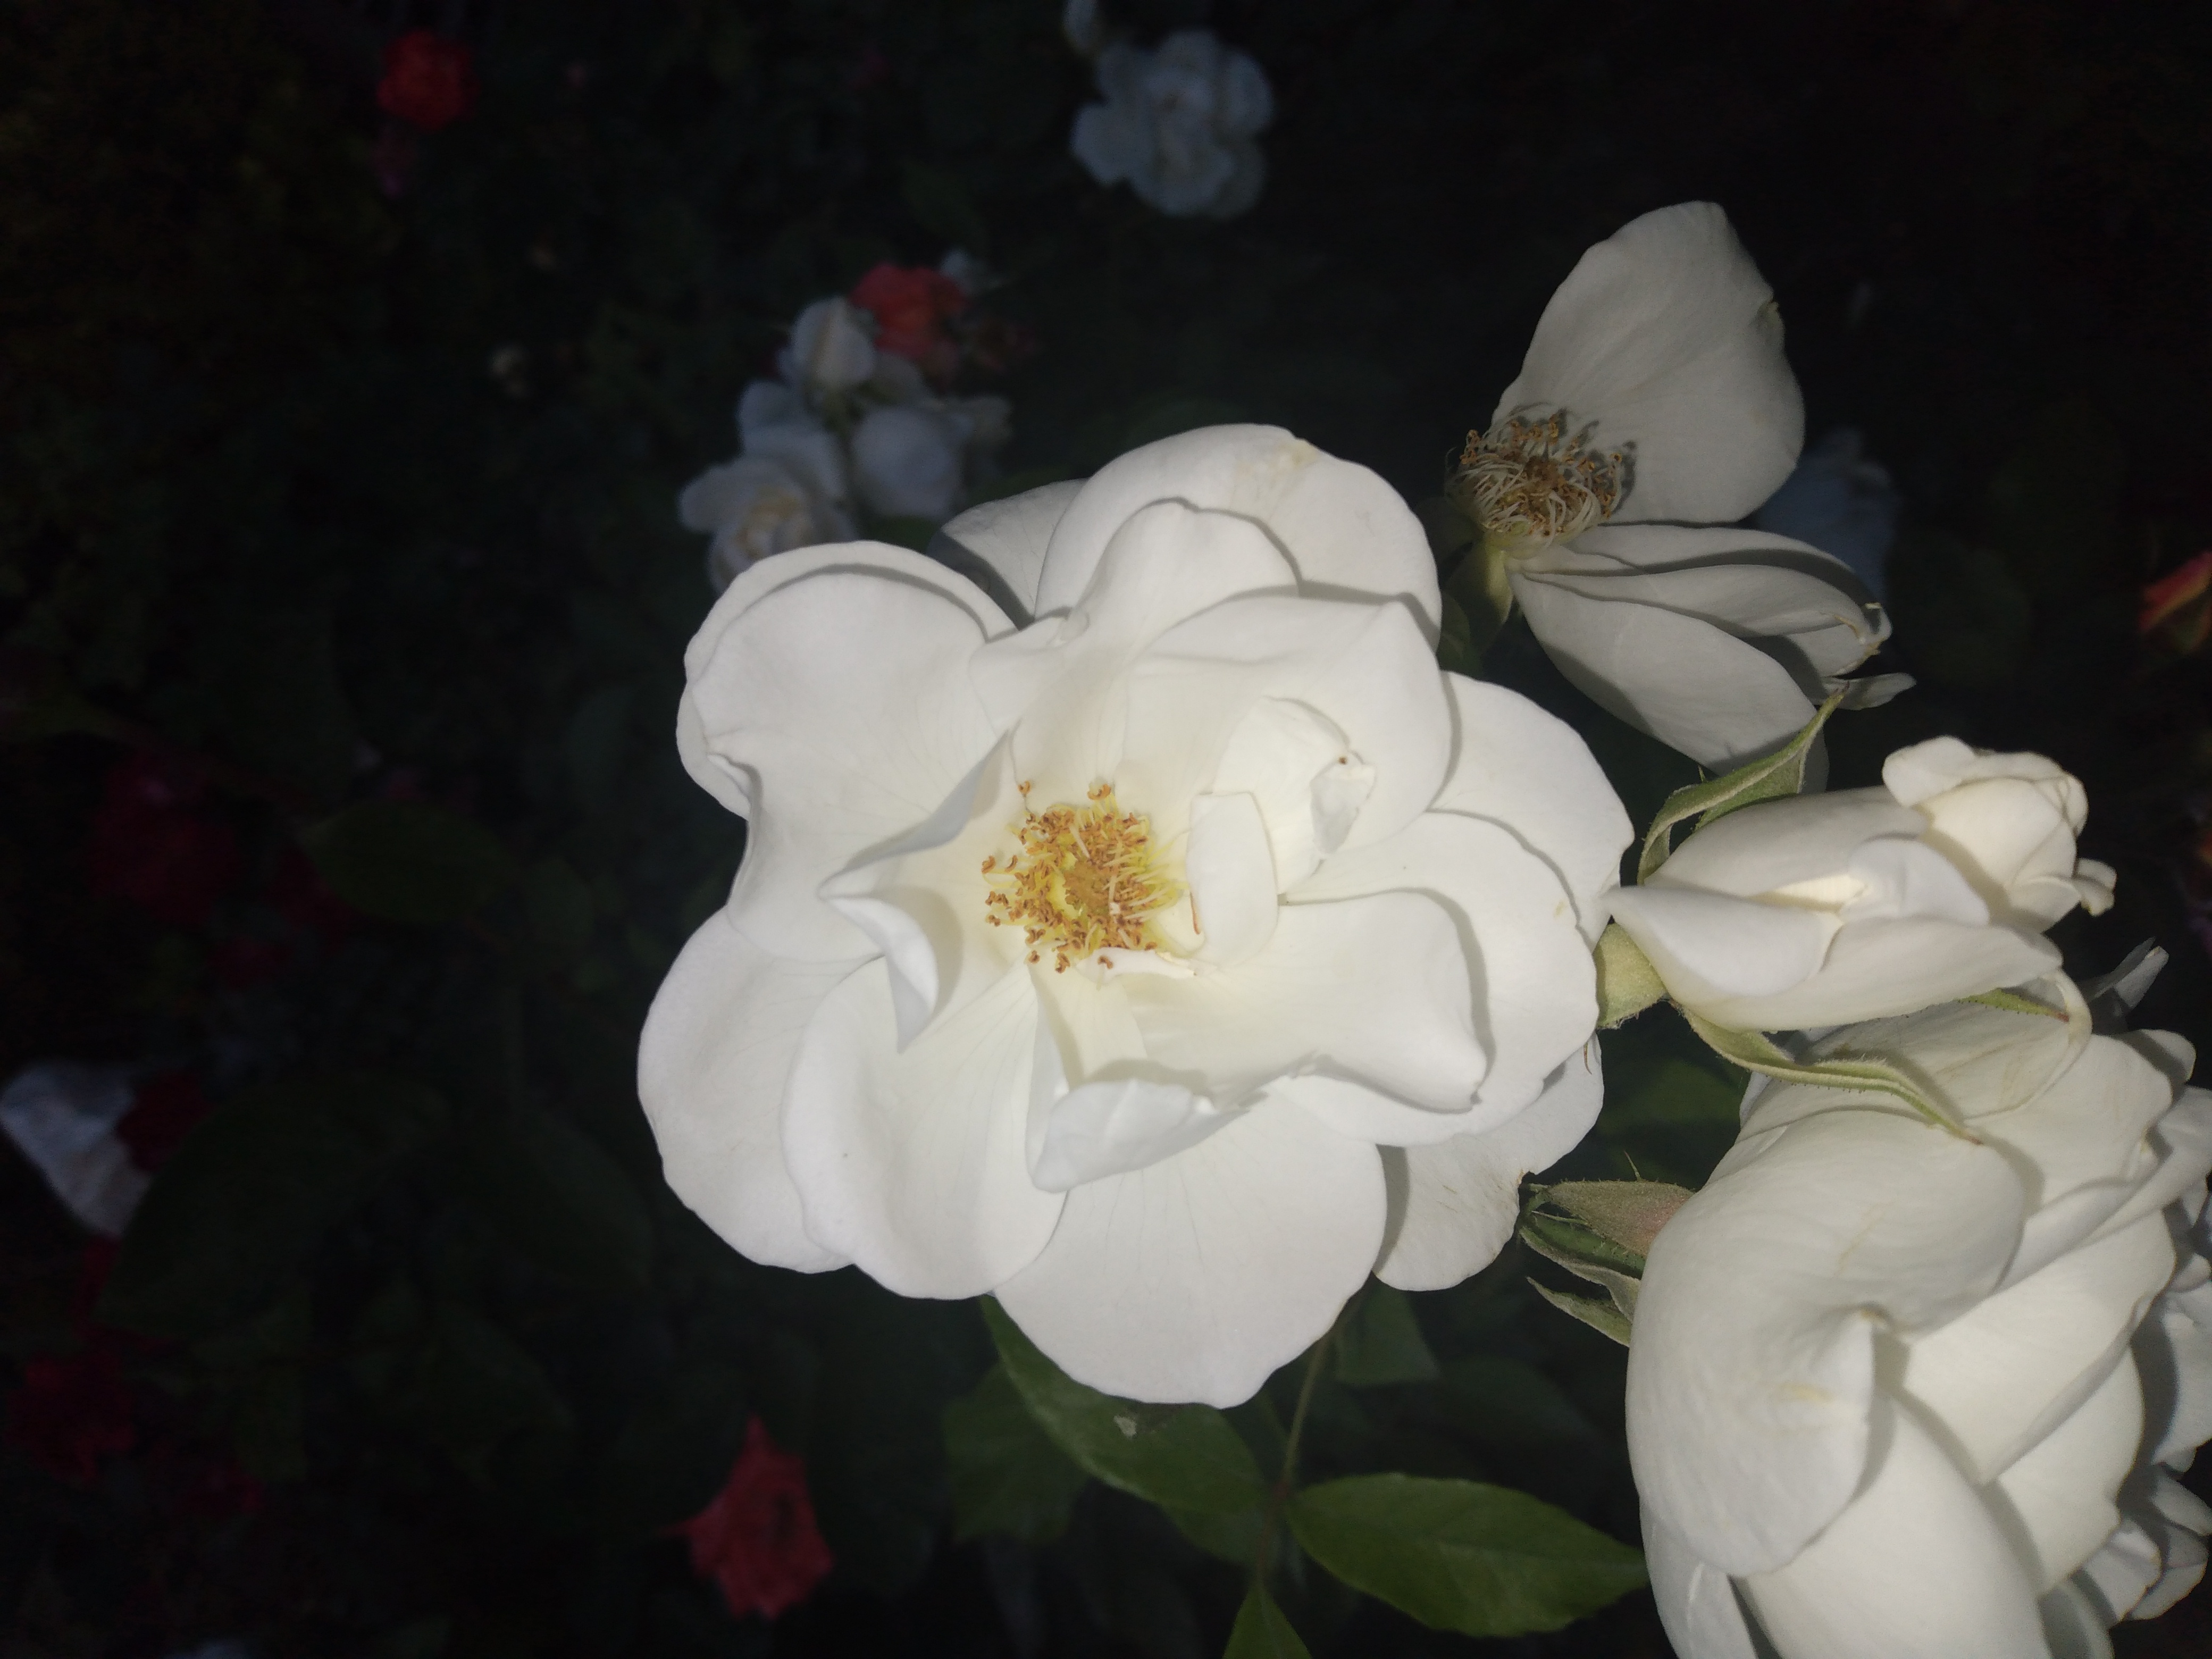
flower, plant, petal, botany, rose, flowering plant, floribunda, rose family, rose order, garden roses, herbaceous plant, annual plant, Hybrid tea rose, cut flowers, still life photography, plant stem, Begonia family, floristry, still life, monochrome photography, darkness, cornales